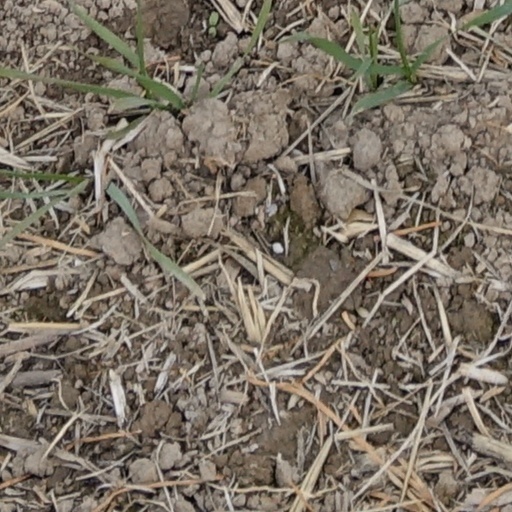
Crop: wheat